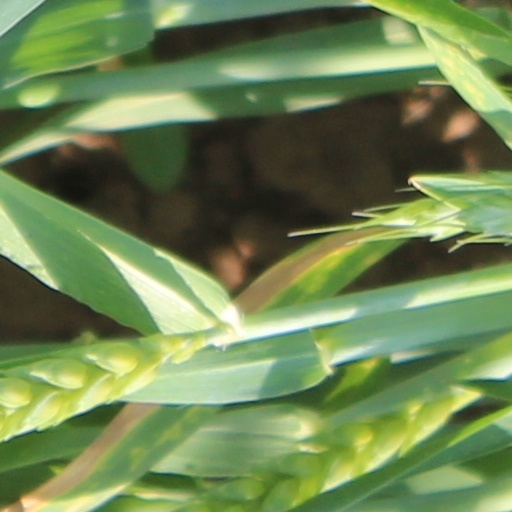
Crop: wheat